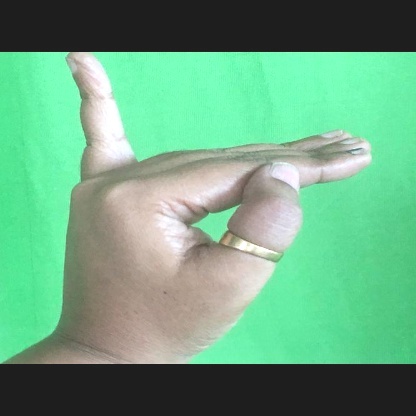
Mudra: Hamsapaksha